Tales of the Alhambra

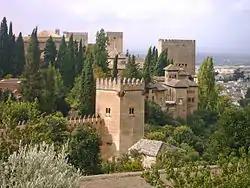
Irving lived at the Alhambra Palace while writing some of the material for his book.

Shortly after completing a biography of Christopher Columbus in 1828, Washington Irving travelled from Madrid, where he had been staying, to Granada, Spain. At first sight, he described it as "a most picturesque and beautiful city, situated in one of the loveliest landscapes that I have ever seen." Irving was preparing a book called "A Chronicle of the Conquest of Granada", a history of the years 1478–1492, and was continuing his research on the topic. He immediately asked the then-governor of the historic Alhambra Palace as well as the archbishop of Granada for access to the palace, which was granted because of Irving's celebrity status. Aided by a 17-year-old guide named Mateo Ximenes, Irving gathered legends and tales about the Alhambra, and then left for other parts of Spain. The following year, he returned to the Alhambra and lived in an apartment there for about three months, and was given access to its archives. Irving was inspired by his experiences to write "Tales of the Alhambra". The book combines description, myth and narrations of real historical events, even up through the destruction of some of the palace's towers by the French under Count Sebastiani in 1812, and the further damage caused by an earthquake in 1821. Throughout his trip, Irving filled his notebooks and journals with descriptions and observations, though he did not believe his writing would ever do it justice. He wrote, "How unworthy is my scribbling of the place." Irving continued to travel through Spain until he was appointed as secretary of legation at the United States Embassy in London, serving under the incoming minister Louis McLane. He arrived in London by late September 1829.